Elena Rybakina

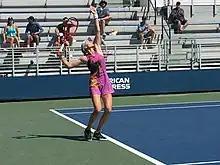
Rybakina serving at the US Open in 2022

She reached the quarterfinals of the French Open without dropping a set when she defeated Serena Williams in the fourth round. At the same tournament, she also reached the quarterfinals in doubles, partnering Anastasia Pavlyuchenkova; incidentally, Pavlyuchenkova was the opponent who defeated her in the quarterfinals of the singles portion of the 2021 French Open.